José Santamaría

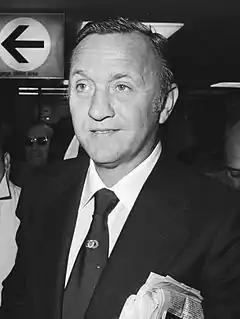
Santamaría in 1976

José Emilio Santamaría Iglesias (born 31 July 1929) is a former football central defender and manager. He spent his 18-year career with Nacional and Real Madrid, winning 12 titles with the latter club including four European Cups.